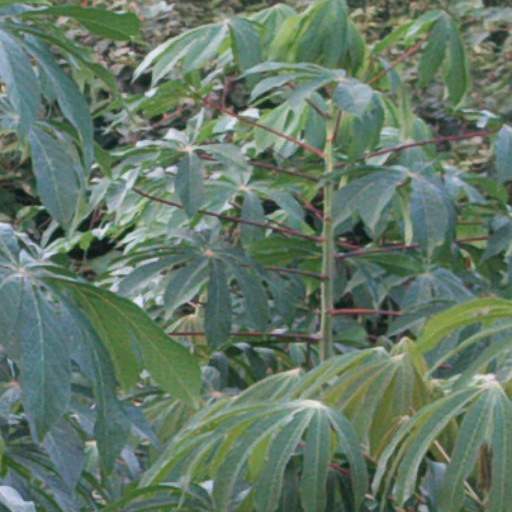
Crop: cassava